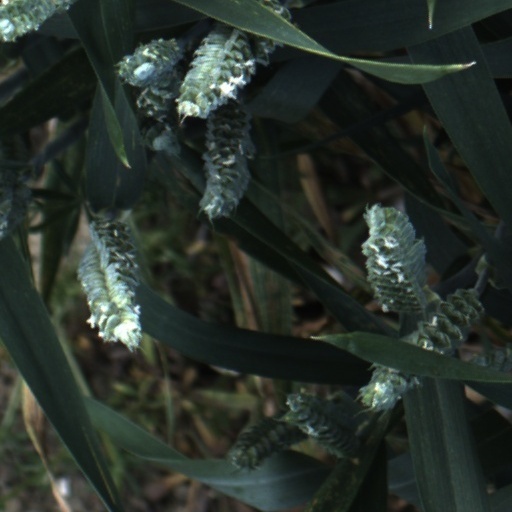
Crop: wheat